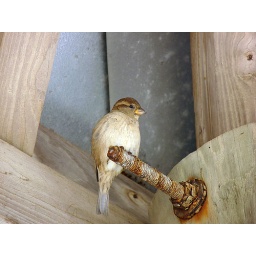
Several birds were busily building a nest above the pilings over the covered section of the walkway. See the photo below.